Cayenne

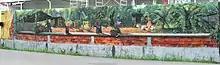
Trompe-l'œil mural at the Carrefour Suzini

Under the Köppen climate classification, Cayenne has a tropical monsoon climate ("Am") bordering on an equatorial climate ("Af"). Average high and low temperatures are nearly identical throughout the course of the year, averaging about and respectively, although temperatures are somewhat cooler in the wet season than in the dry season. Cayenne sees copious precipitation during the year, with its weather being more strongly affected by the Intertropical Convergence Zone (ITCZ) than the trade winds. The city experiences a very lengthy wet season and a very short dry season – the dry season covers only August to October, while the wet season covers the remainder of the year. Some precipitation is seen even during the dry season, a trait common in tropical climates. Cayenne averages roughly of rain each year.